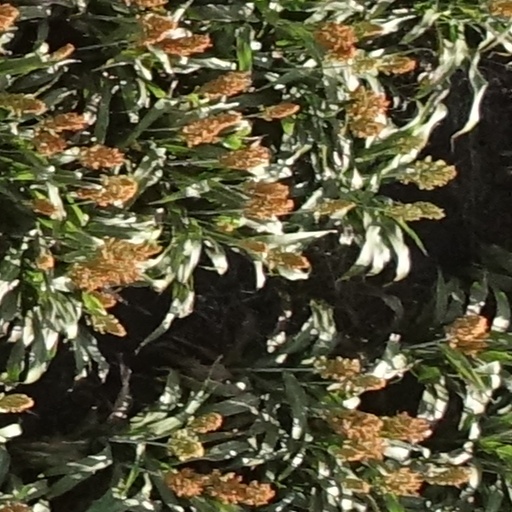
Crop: sorghum